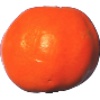
Label: Clementine 1